Luca Farinotti

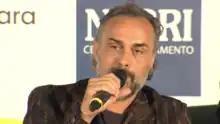

Born in Parma, Farinotti made his debut as a poet and novelist. Later he became known for his work as a food analyst, critic and essayist, as well as a sports biographer.